Komikado Shrine

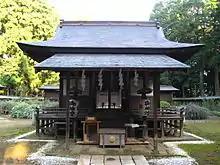

Komikado Shrine (小御門神社, "Komikado jinja") is a Shinto shrine located in Narita, Chiba Prefecture, Japan. Its main festival is held annually on April 29. It was founded in 1882, and enshrines the kami of Kazan'in Morokata. It is one of the Fifteen Shrines of the Kenmu Restoration.